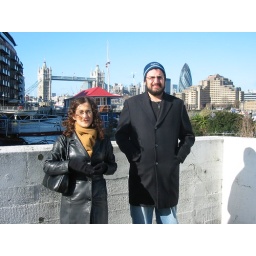
in front of tower bridge